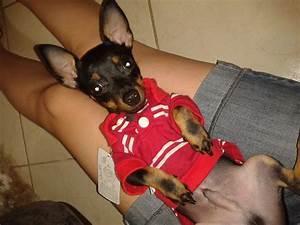
dog